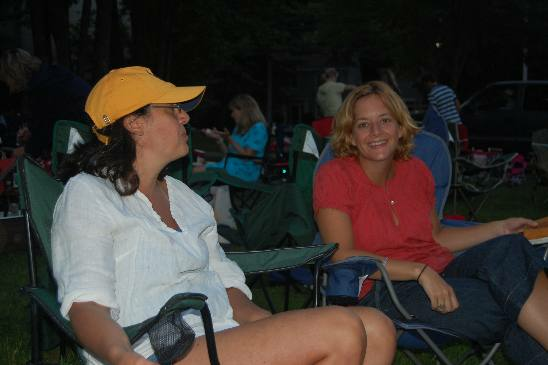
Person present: Yes